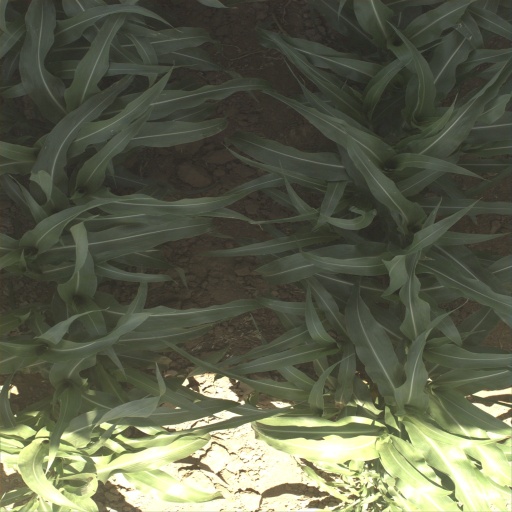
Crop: sorghum